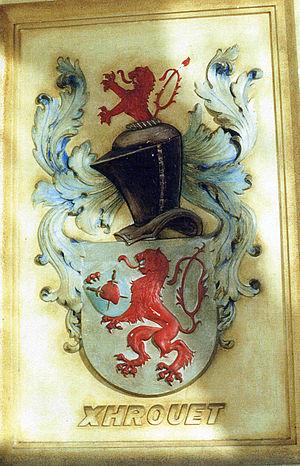
Blason Xhrouet, bas-relief en couleur, attribué au sculpteur ornemaniste, Henry Xhrouet
La famille Xhrouet est une grande famille wallonne, originaire de la principauté de Liège et de Spa au XVIᵉ siècle. Son étymologie n'est pas claire, il s'agirait d'un lieu-dit comme pour le patronyme régional Xhonneux, qui signifie « le saule ».